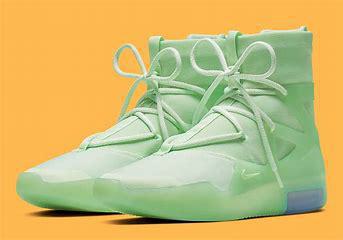
Brand: Nike
Model: Fear of God